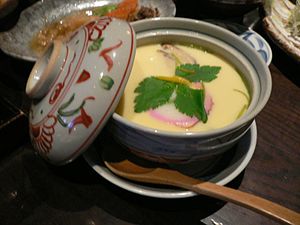
Chawanmushi
Chawanmushi i Tokyo.
Chawanmushi er en japansk slags æggestand, der som regel spises som forret.